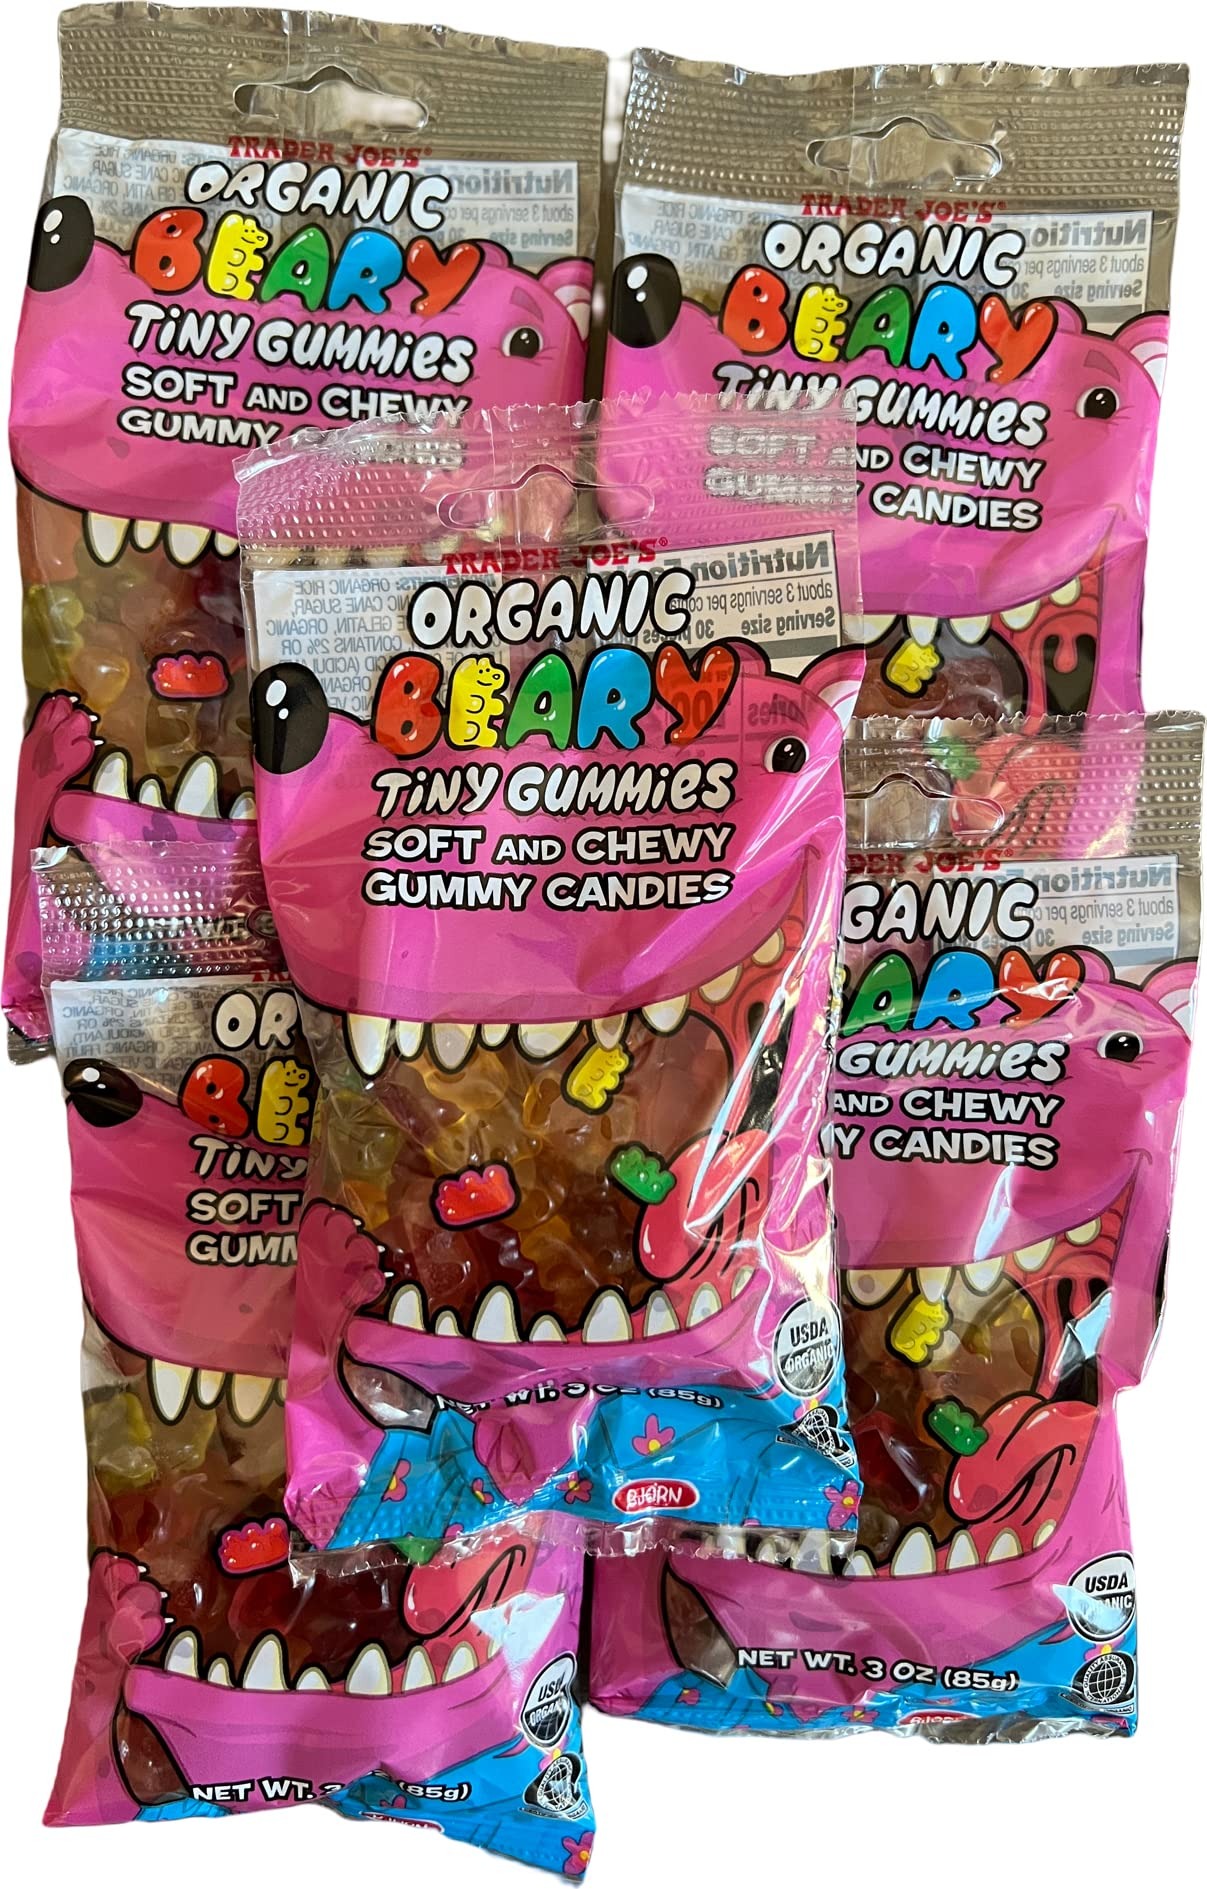
Item Name: Trader Joe's Organic Beary Tiny Gummies Soft and Chewy Gummy Candies (Pack of 5)
Bullet Point 1: Organic Gummies: Made with organic ingredients for a healthier treat
Bullet Point 2: Soft and Chewy Texture: Gummy candies that are soft and chewy for a fun texture
Bullet Point 3: Birthday and Holiday Gift: Perfect for birthdays, holidays, and special occasions
Bullet Point 4: Gluten Free: Suitable for gluten free and wheat free diets
Bullet Point 5: Fun Round Shape: Fun round gummy candies that are easy to eat
Value: 16.0
Unit: Ounce

Price: 14.99